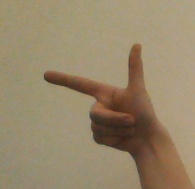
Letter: yaa